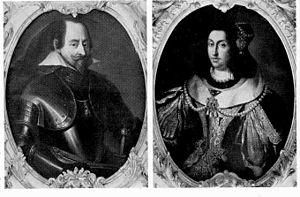
Marie-Anne d'Autriche, née le 13 janvier 1610 à Graz dans le duché de Styrie et morte le 25 septembre 1655 à Munich dans l'électorat de Bavière, est une électrice consort bavaroise et palatine par mariage avec son oncle l'électeur Maximilien Iᵉʳ de Bavière. Elle est électrice consort de Bavière du 15 juillet 1635, date de son mariage, au 27 septembre 1651 et électrice consort palatine du 15 juillet 1635 au 24 octobre 1648.
Maximilien Iᵉʳ fut duc puis électeur de Bavière. Fils du duc Guillaume V de la maison de Wittelsbach et de Renée de Lorraine, il est né le 17 avril 1573 à Munich et mort le 27 septembre 1651 à Ingolstadt. Ce fut un des principaux protagonistes de la guerre de Trente Ans.